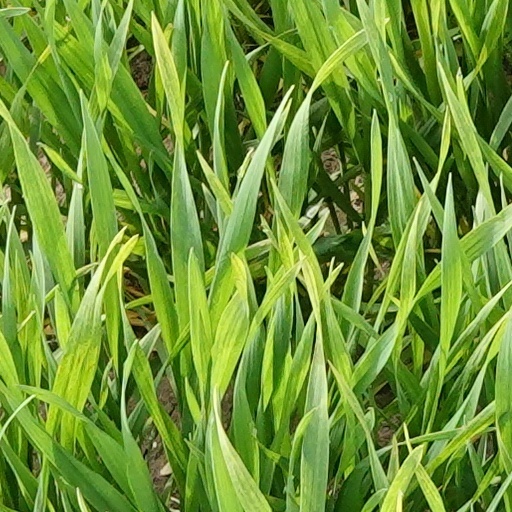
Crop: wheat